Fort Colville

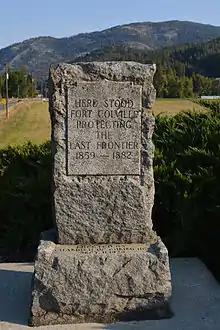
Fort Colville Monument with Old Dominion Mountain in background. Stevens County, Washington

Brevet Major Lugenbeel was directed to build a four-company post able to house 300 men and the U.S. Northwest Boundary Commission personnel. A sawmill owned by R. H. Douglas was two miles from the post at Douglas Falls, but he wanted twice as much as normal for the lumber. Lugenbeel built a sawmill for the fort a half-mile up on Mill Creek to keep costs down.